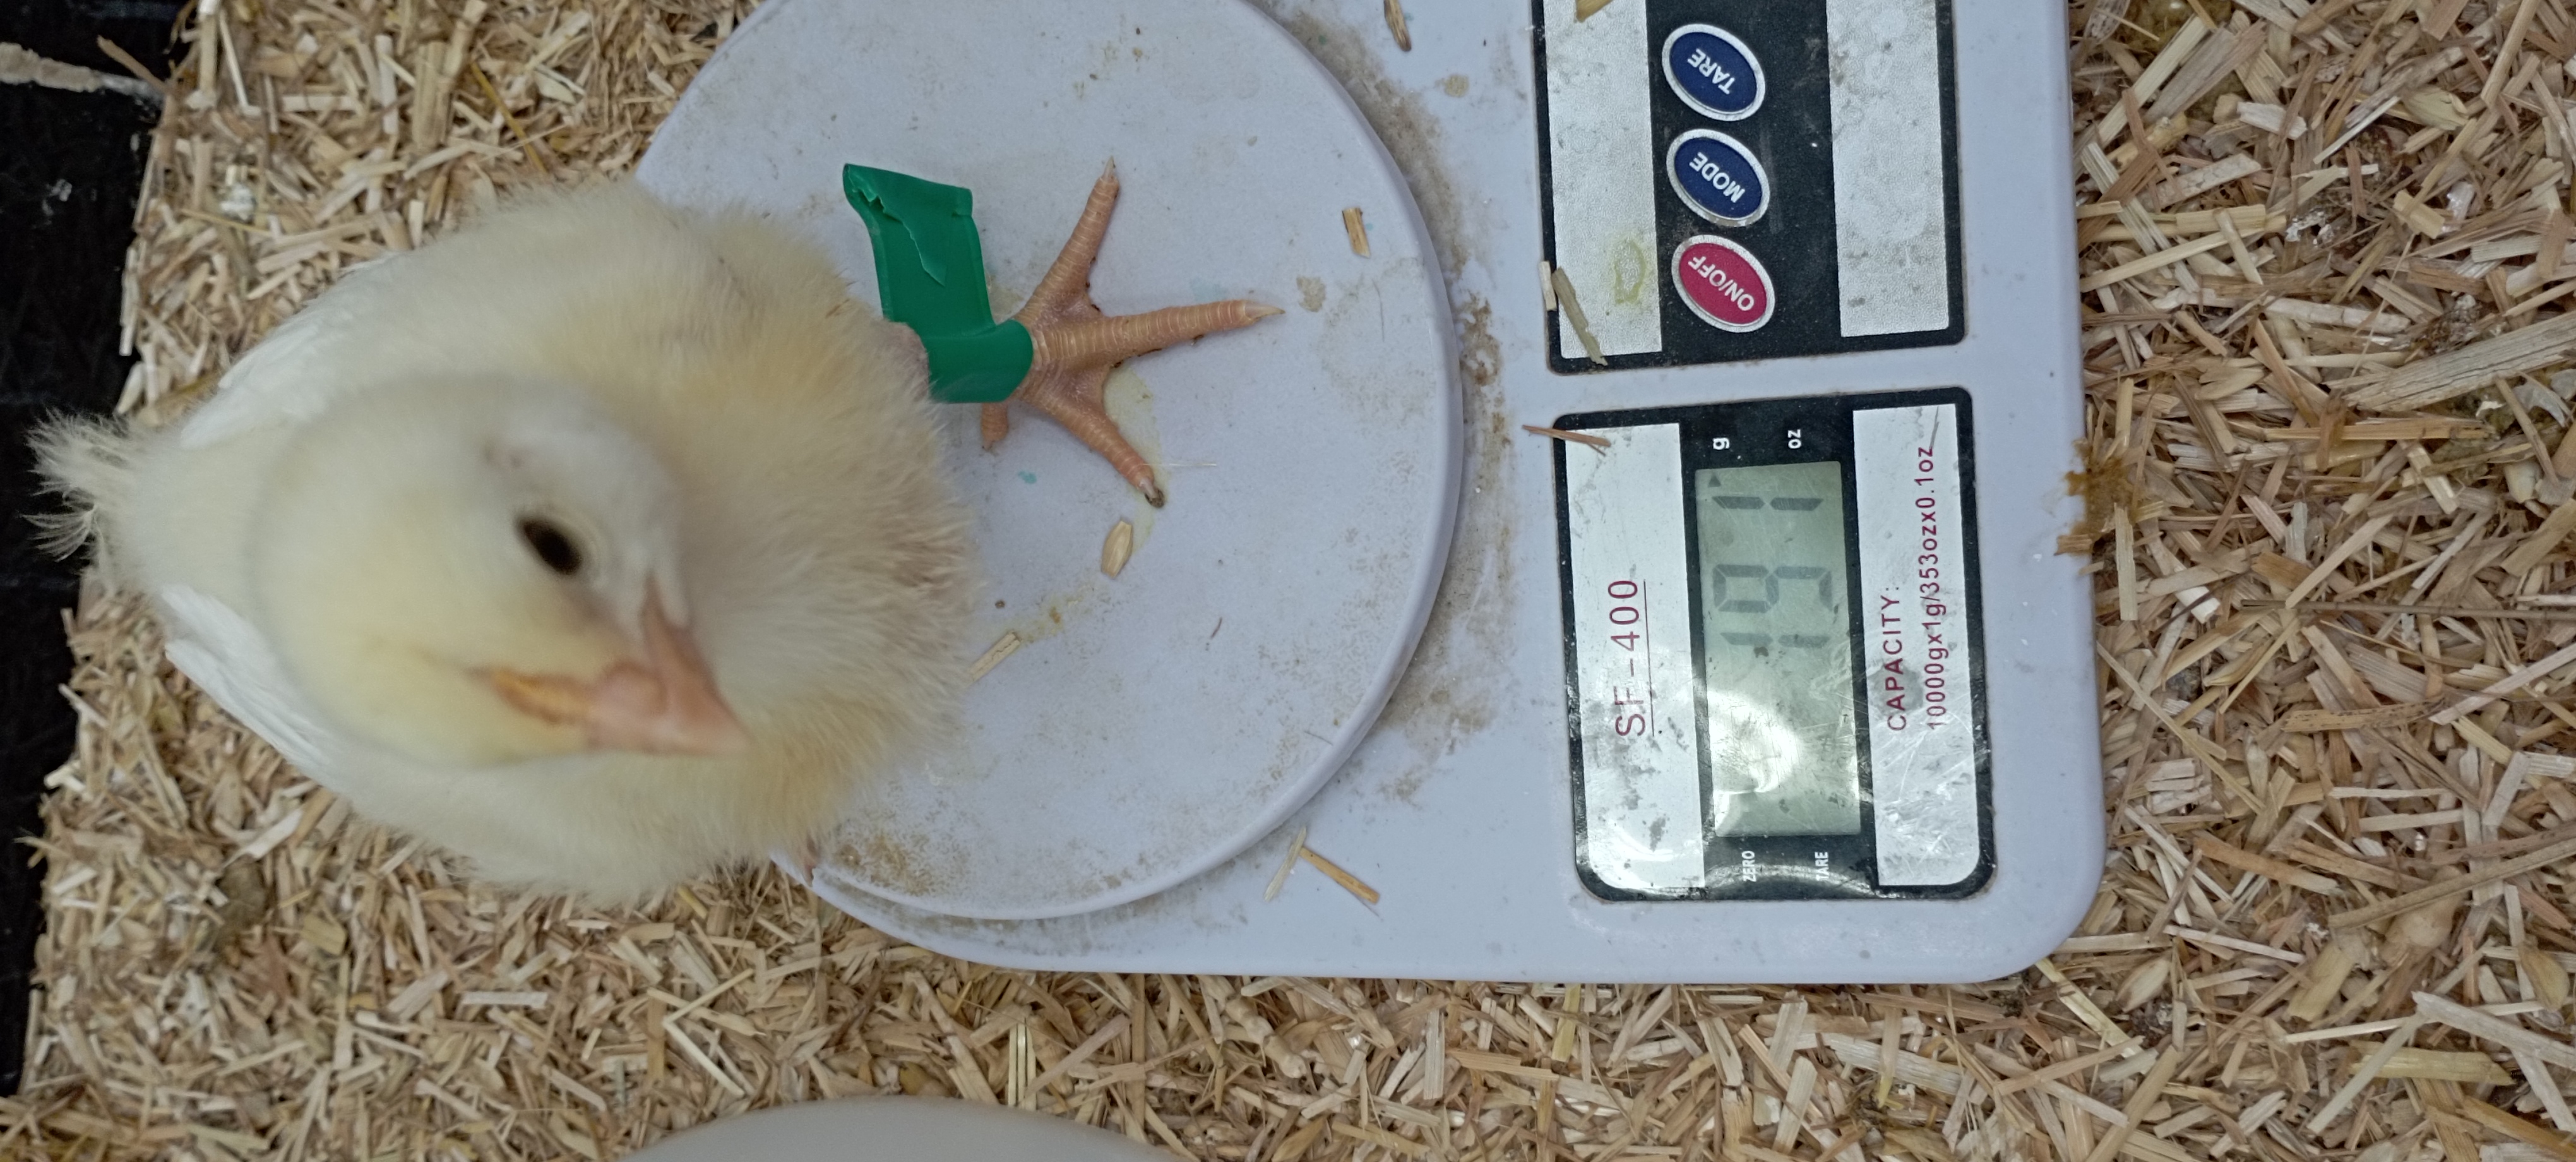
Weight: 191 g